2017 Medborgarplatsen stabbing

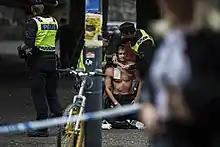
Photo: Lisa Mattisson <a href="https%3A//www.aftonbladet.se/nyheter/a/p6pPnX/atalas-for-mordforsok-mot-polis--film-visar-knivattacken">

On 31 August 2017, policeman Ted Eriksson and his colleague patrolled the area around Medborgarplatsen and Björns trädgård in Stockholm in conjunction with a sit-in protest concerning deportation of Afghan migrants from Sweden. The perpetrator, who had previously taken part in the protest, unprovokedly stabbed Eriksson in the neck from behind, the seriousness of the attack didn't cause any fatal injuries despite the spinal cord was punctured and the vertebra was fractured.